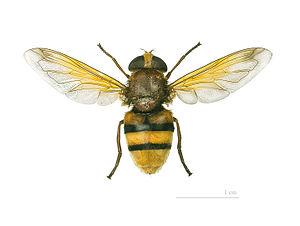
volucelle zonée ♀ - Face dorsale Localité: Etang de la Maourine, Toulouse, France Español: Volucella zenabria Muséum de Toulouse
Les Syrphidae ou Syrphides, sont une famille de mouches du sous-ordre des Brachycera. La famille se subdivise en 3 sous-familles qui comprennent environ 200 genres et plus de 5 000 espèces décrites. On compte environ 800 espèces dans l'Ouest paléarctique et plus de 500 en France. De manière générale, c'est une famille cosmopolite.
Volucella zonaria, la volucelle zonée, est une espèce d'insectes diptères brachycères de grande taille, de la famille des syrphidés, sous-famille des éristalinés et du genre Volucella.